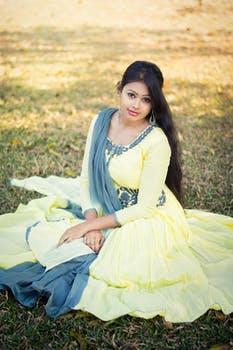
Label: No Watermark